The Ministers

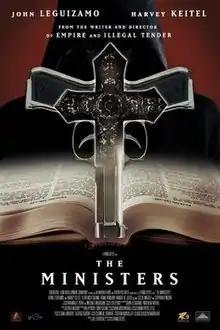
Film poster

The Ministers is a 2009 film starring John Leguizamo and Harvey Keitel. It premiered in the US in theaters on October 16, 2009.